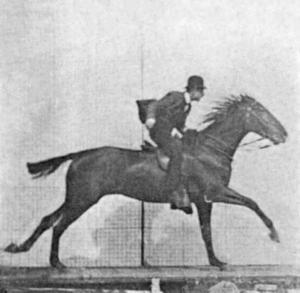
Filmhistorie
En rytter til hest. Nogle af de første "levende billeder" optaget af Eadweard Muybridge og offentliggjort i 1887 i Philadelphia
Filmhistorie